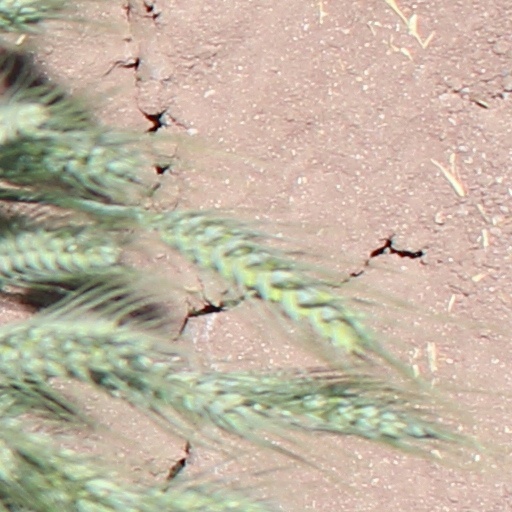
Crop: wheat